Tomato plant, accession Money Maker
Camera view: vertical (180 deg); turntable rotation: 300 degrees
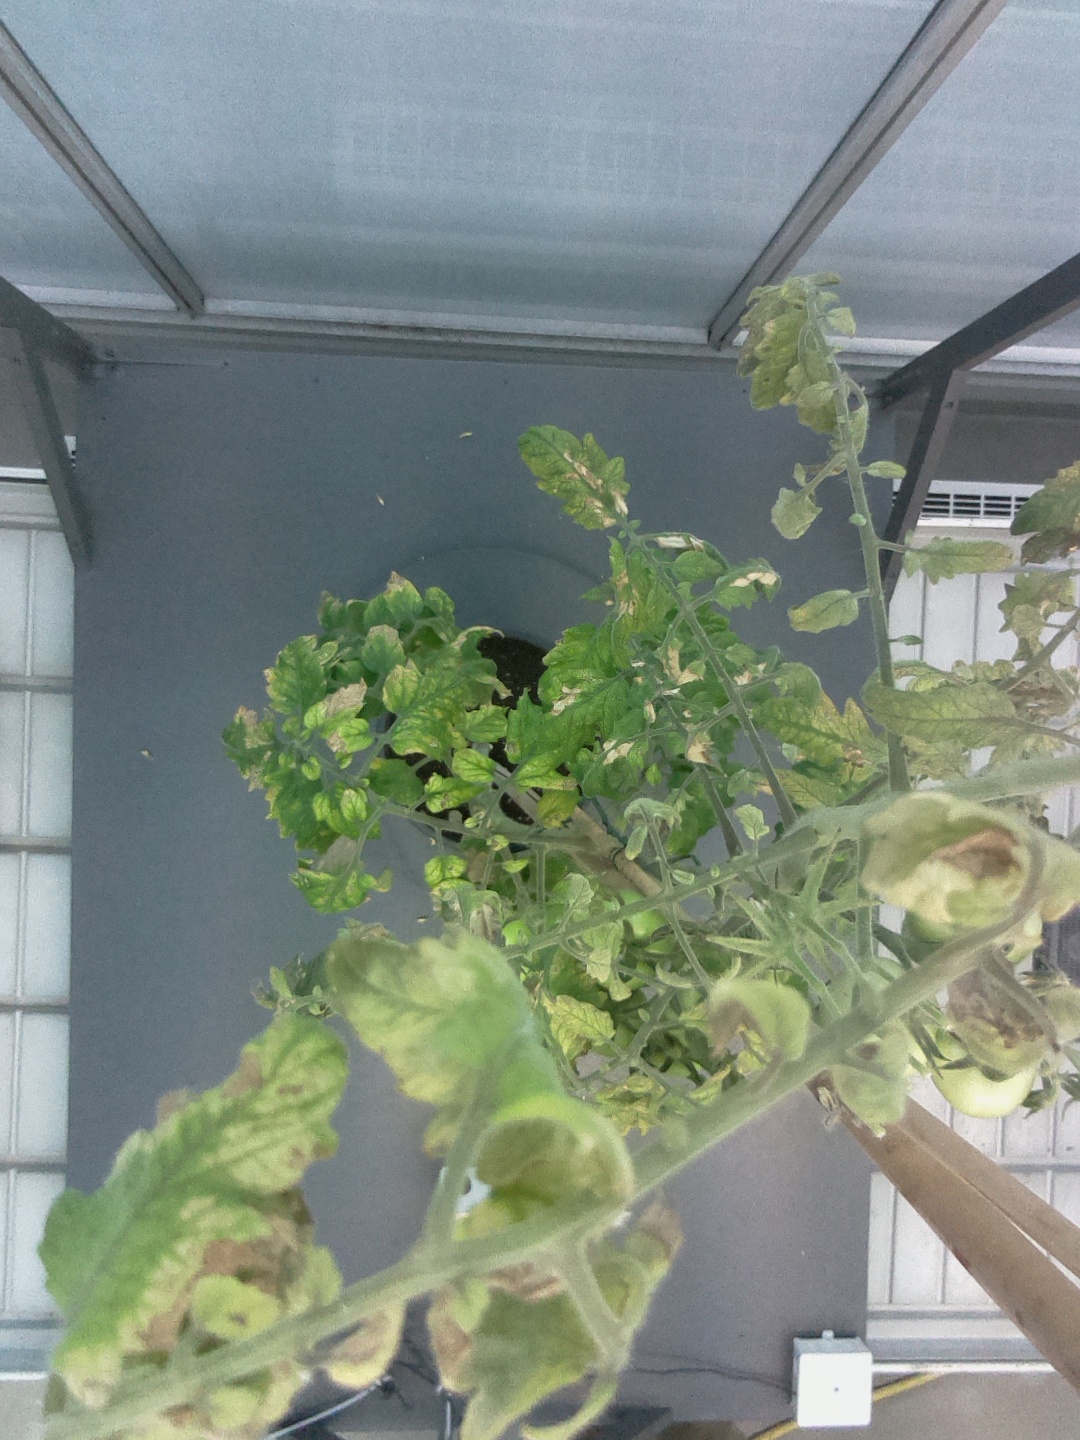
BBCH growth stage 77: 70%-80% of final fruit size